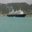
Label: ship